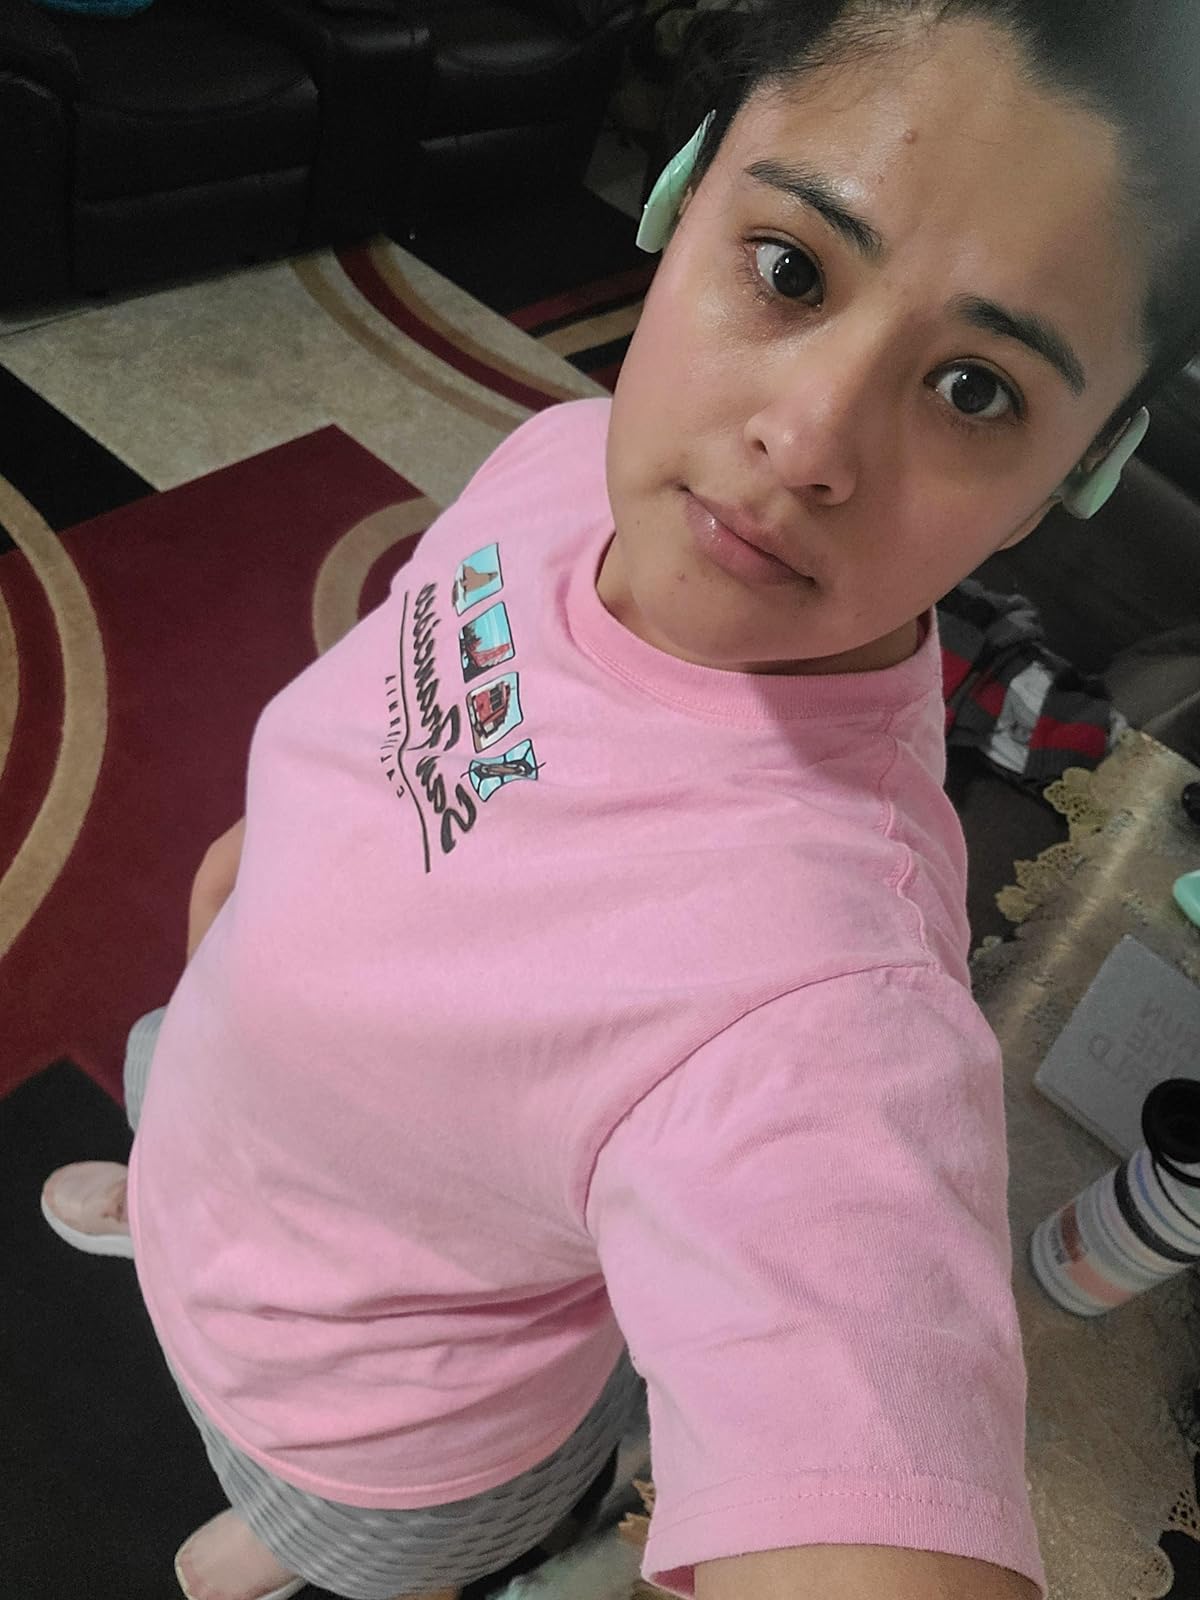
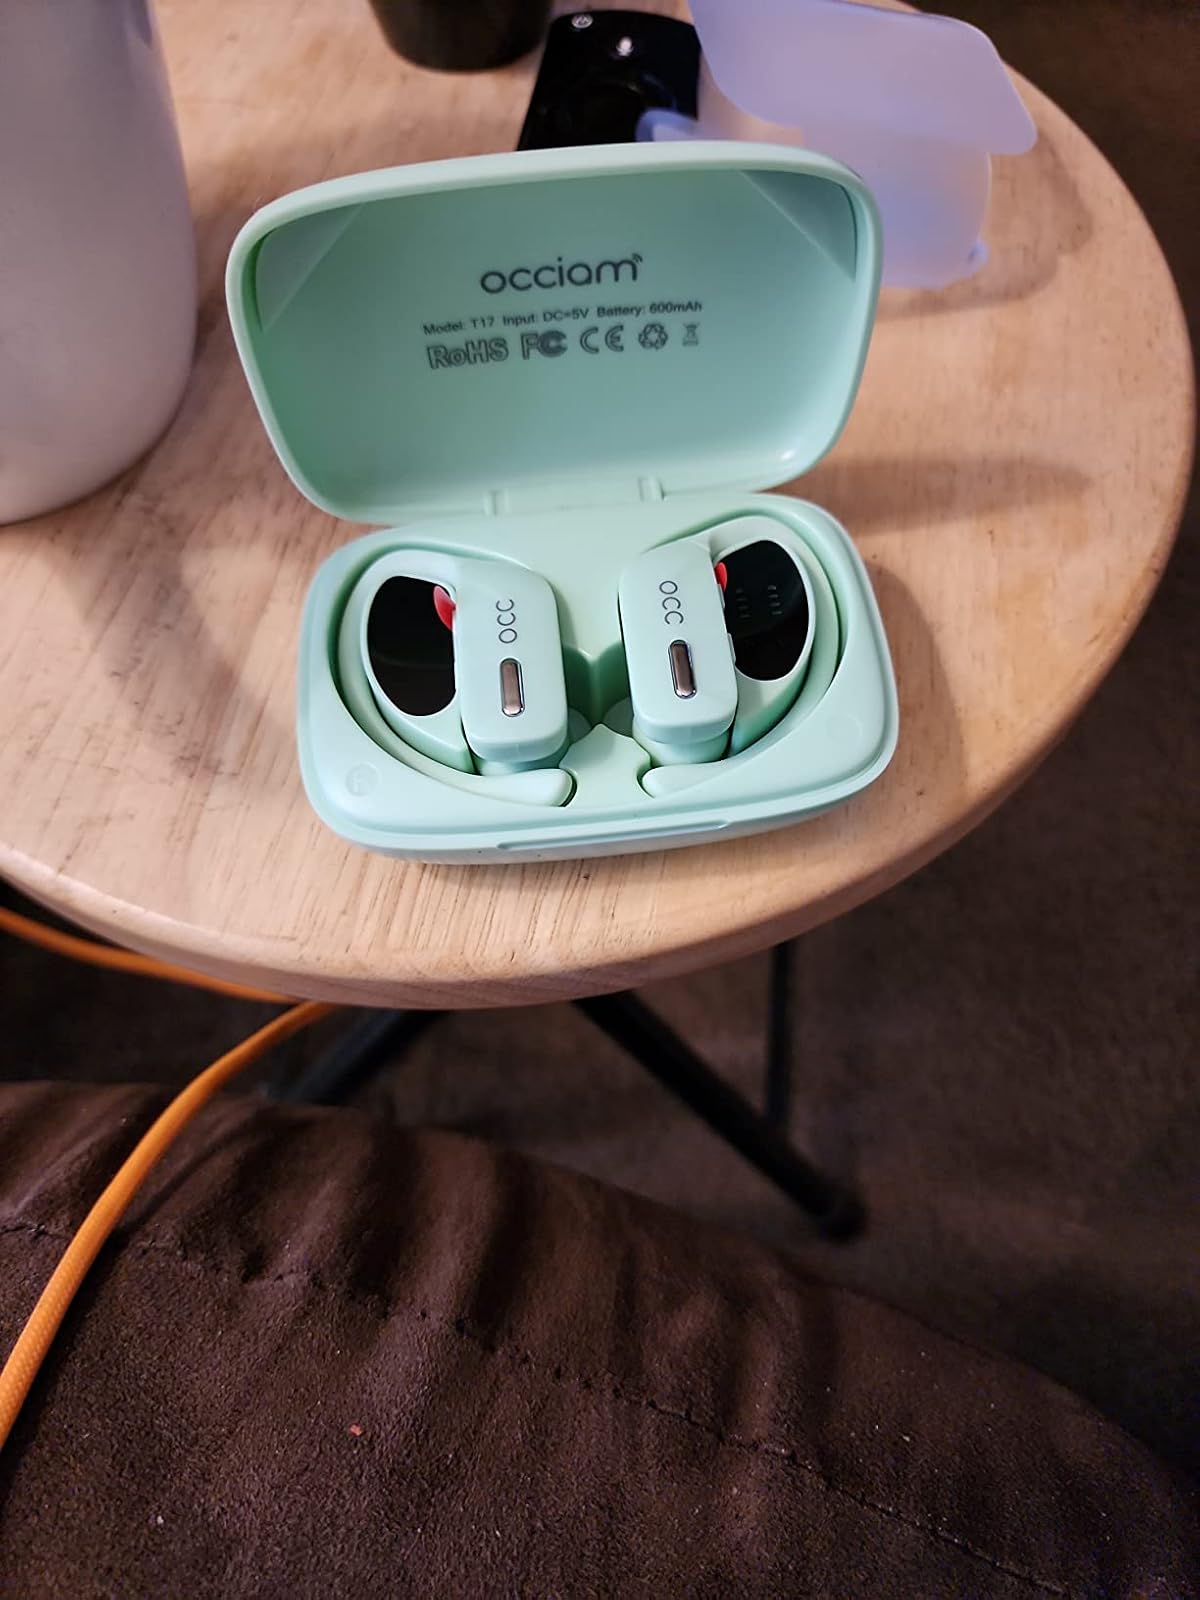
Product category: earbuds
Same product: yes